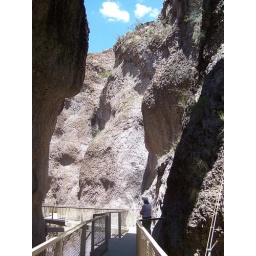
The Catwalk is a series of trails that follow a river through a canyon in the Gila National Forest.